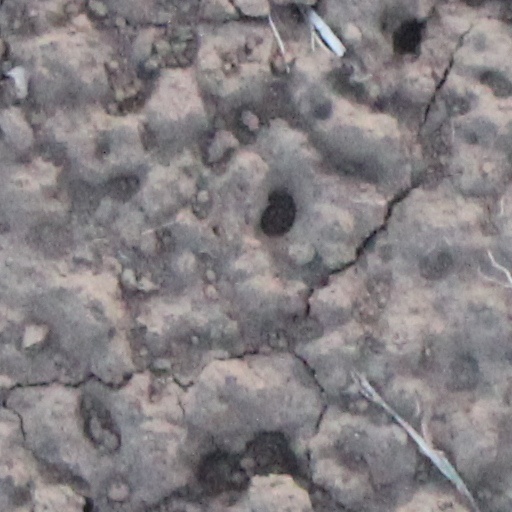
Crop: wheat